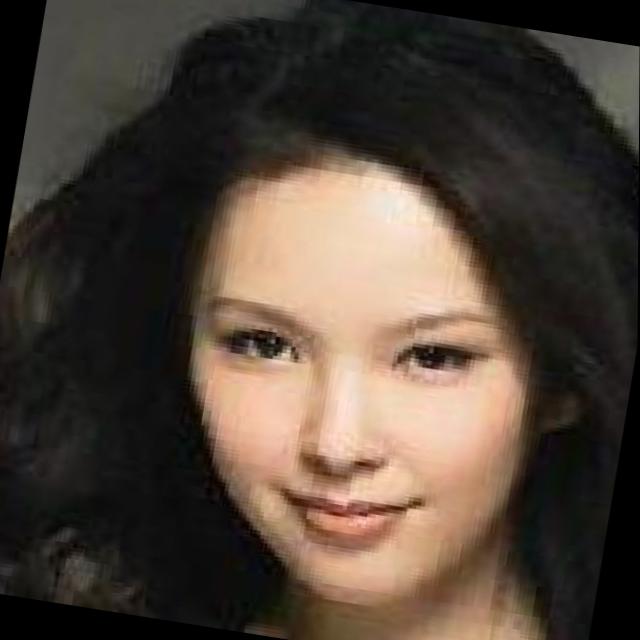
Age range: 21-44